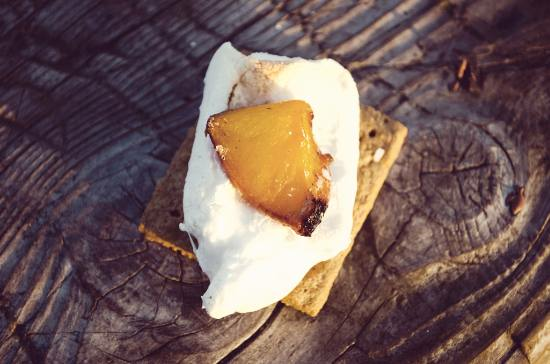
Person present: No